Your Place or Mine (film)

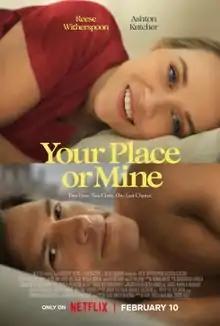
Official release poster

Your Place or Mine is a 2023 American romantic comedy film written and directed by Aline Brosh McKenna in her directorial debut. The film stars Reese Witherspoon (who also produced) and Ashton Kutcher as best friends who end up swapping houses for a week. Jesse Williams, Zoë Chao, Wesley Kimmel, Tig Notaro, and Steve Zahn also star.